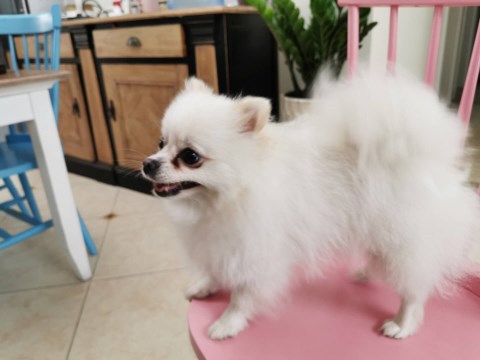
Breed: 1936-n000005-Pomeranian